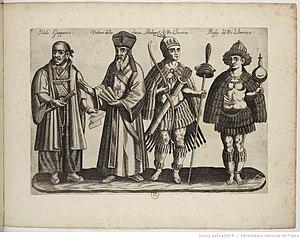
Noble Japonais, Docteur chinois, Athalippa Roi d' Amérique, Femme du Roi d' Amérique